George J. Roskruge

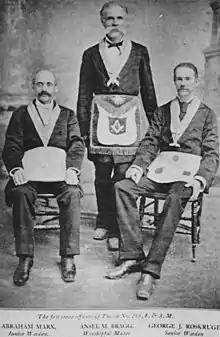
Tucson Masonic Lodge officers, (Roskruge on right)

He relocated to Tucson, arriving on July 22, 1874 where he prepared maps and field notes and then became chief draftsman for John Wasson, Surveyor General of Arizona.